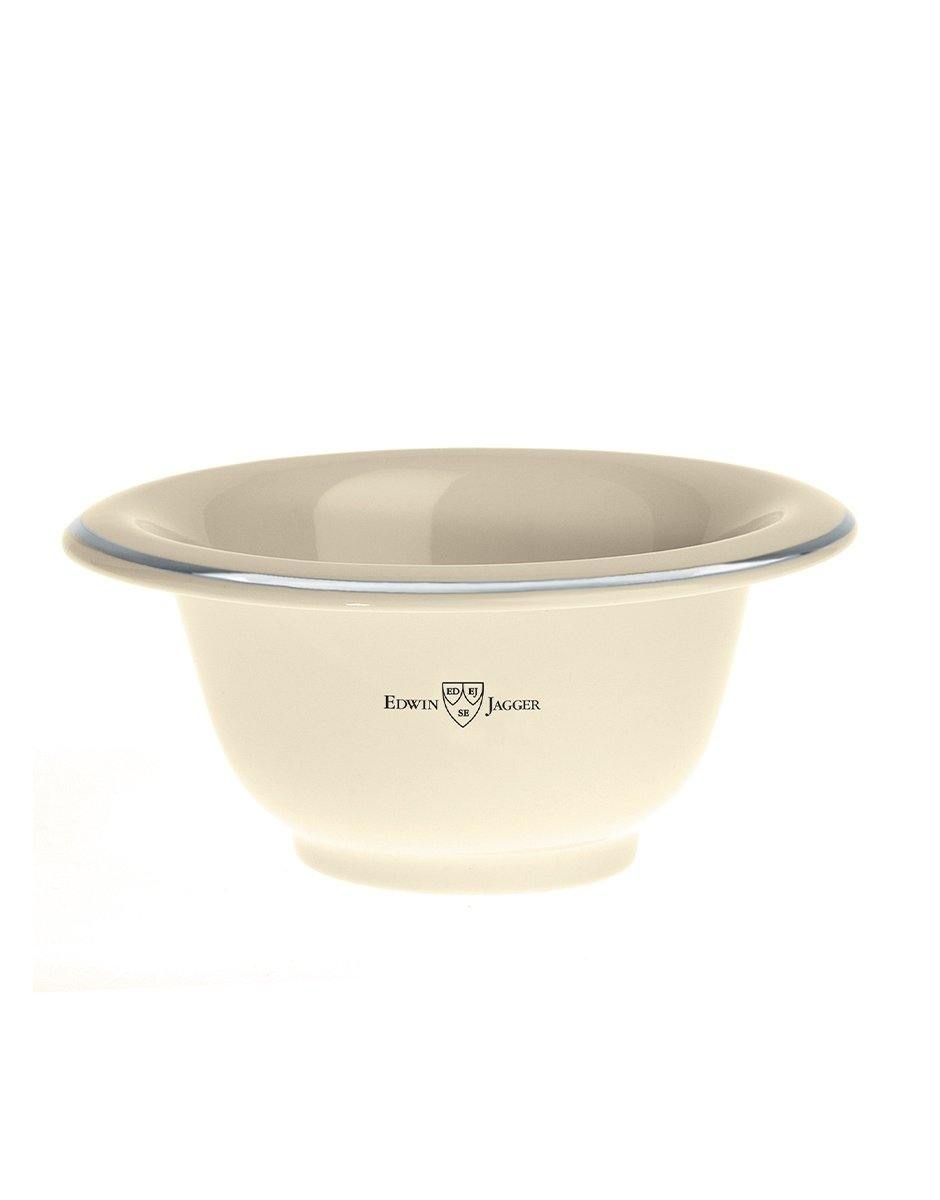
Edwin Jagger Ivory Porcelain Shaving Bowl With Chrome Rim
Made in Sheffield Made with high-quality ivory colour porcelain Great value Designed to stand the test of time Ideal fit for Edwin Jagger soap refills Edwin Jagger is the world's leading maker of high-end, handcrafted shaving equipment. The Edwin Jagger Ivory Porcelain Shaving Bowl (Chrome Rim) is a plain, classic shaving accessory that is designed to store shaving soaps neatly between shaves and provide a place to lather up during shaving. The item is made of high-quality ivory-colored porcelain, which gives it a classic and sophisticated look. The bowl's sides are finished in a gleaming chrome. The material used provides a safe place to store soap and ensures that goods stay dry in between shaves. Dimension: Top opening diameter 10.5cm Base internal diameter 5cm
Brand: Edwin Jagger
Category: Health & Beauty > Personal Care > Shaving & Grooming > Shaving Bowls & Mugs